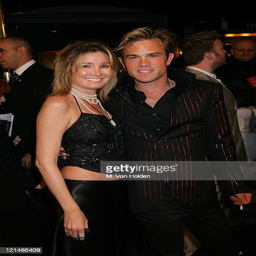
person and actor during premiere